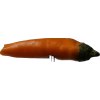
Label: pepper